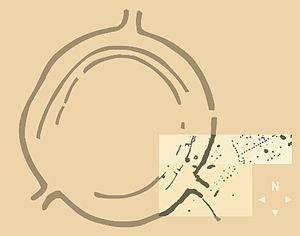
Schéma de Goseck pris en 2003 et représentant l’enclos.
Le cercle de Goseck, se trouve en Saxe-Anhalt, en Allemagne. Découvert par archéologie aérienne en août 2003, c’est un énorme cercle tumulaire de 75 m de diamètre, reposant dans une plaine emblavée.